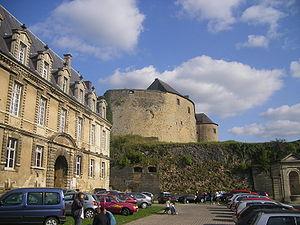
Château bas aussi appelé maison des princes ou du gouvernement de Sedan.